Saturable absorption

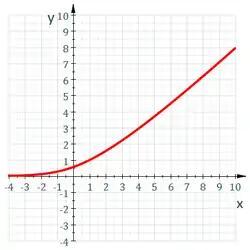
Wright omega function

In the simplest geometry, when the rays of the absorbing light are parallel, the intensity can be described with the